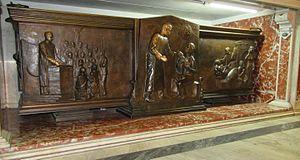
Joseph Moscati, ou Giuseppe Moscati, est un médecin italien et un saint de l'Église catholique romaine.